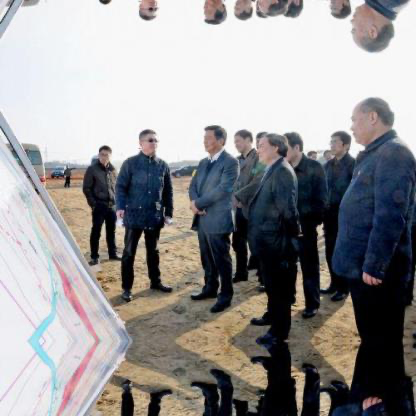
Objects in the image:
label: head
label: head
label: head
label: head
label: head
label: head
label: head
label: head
label: head
label: head
label: head
label: head
label: head
label: head
label: head
label: head